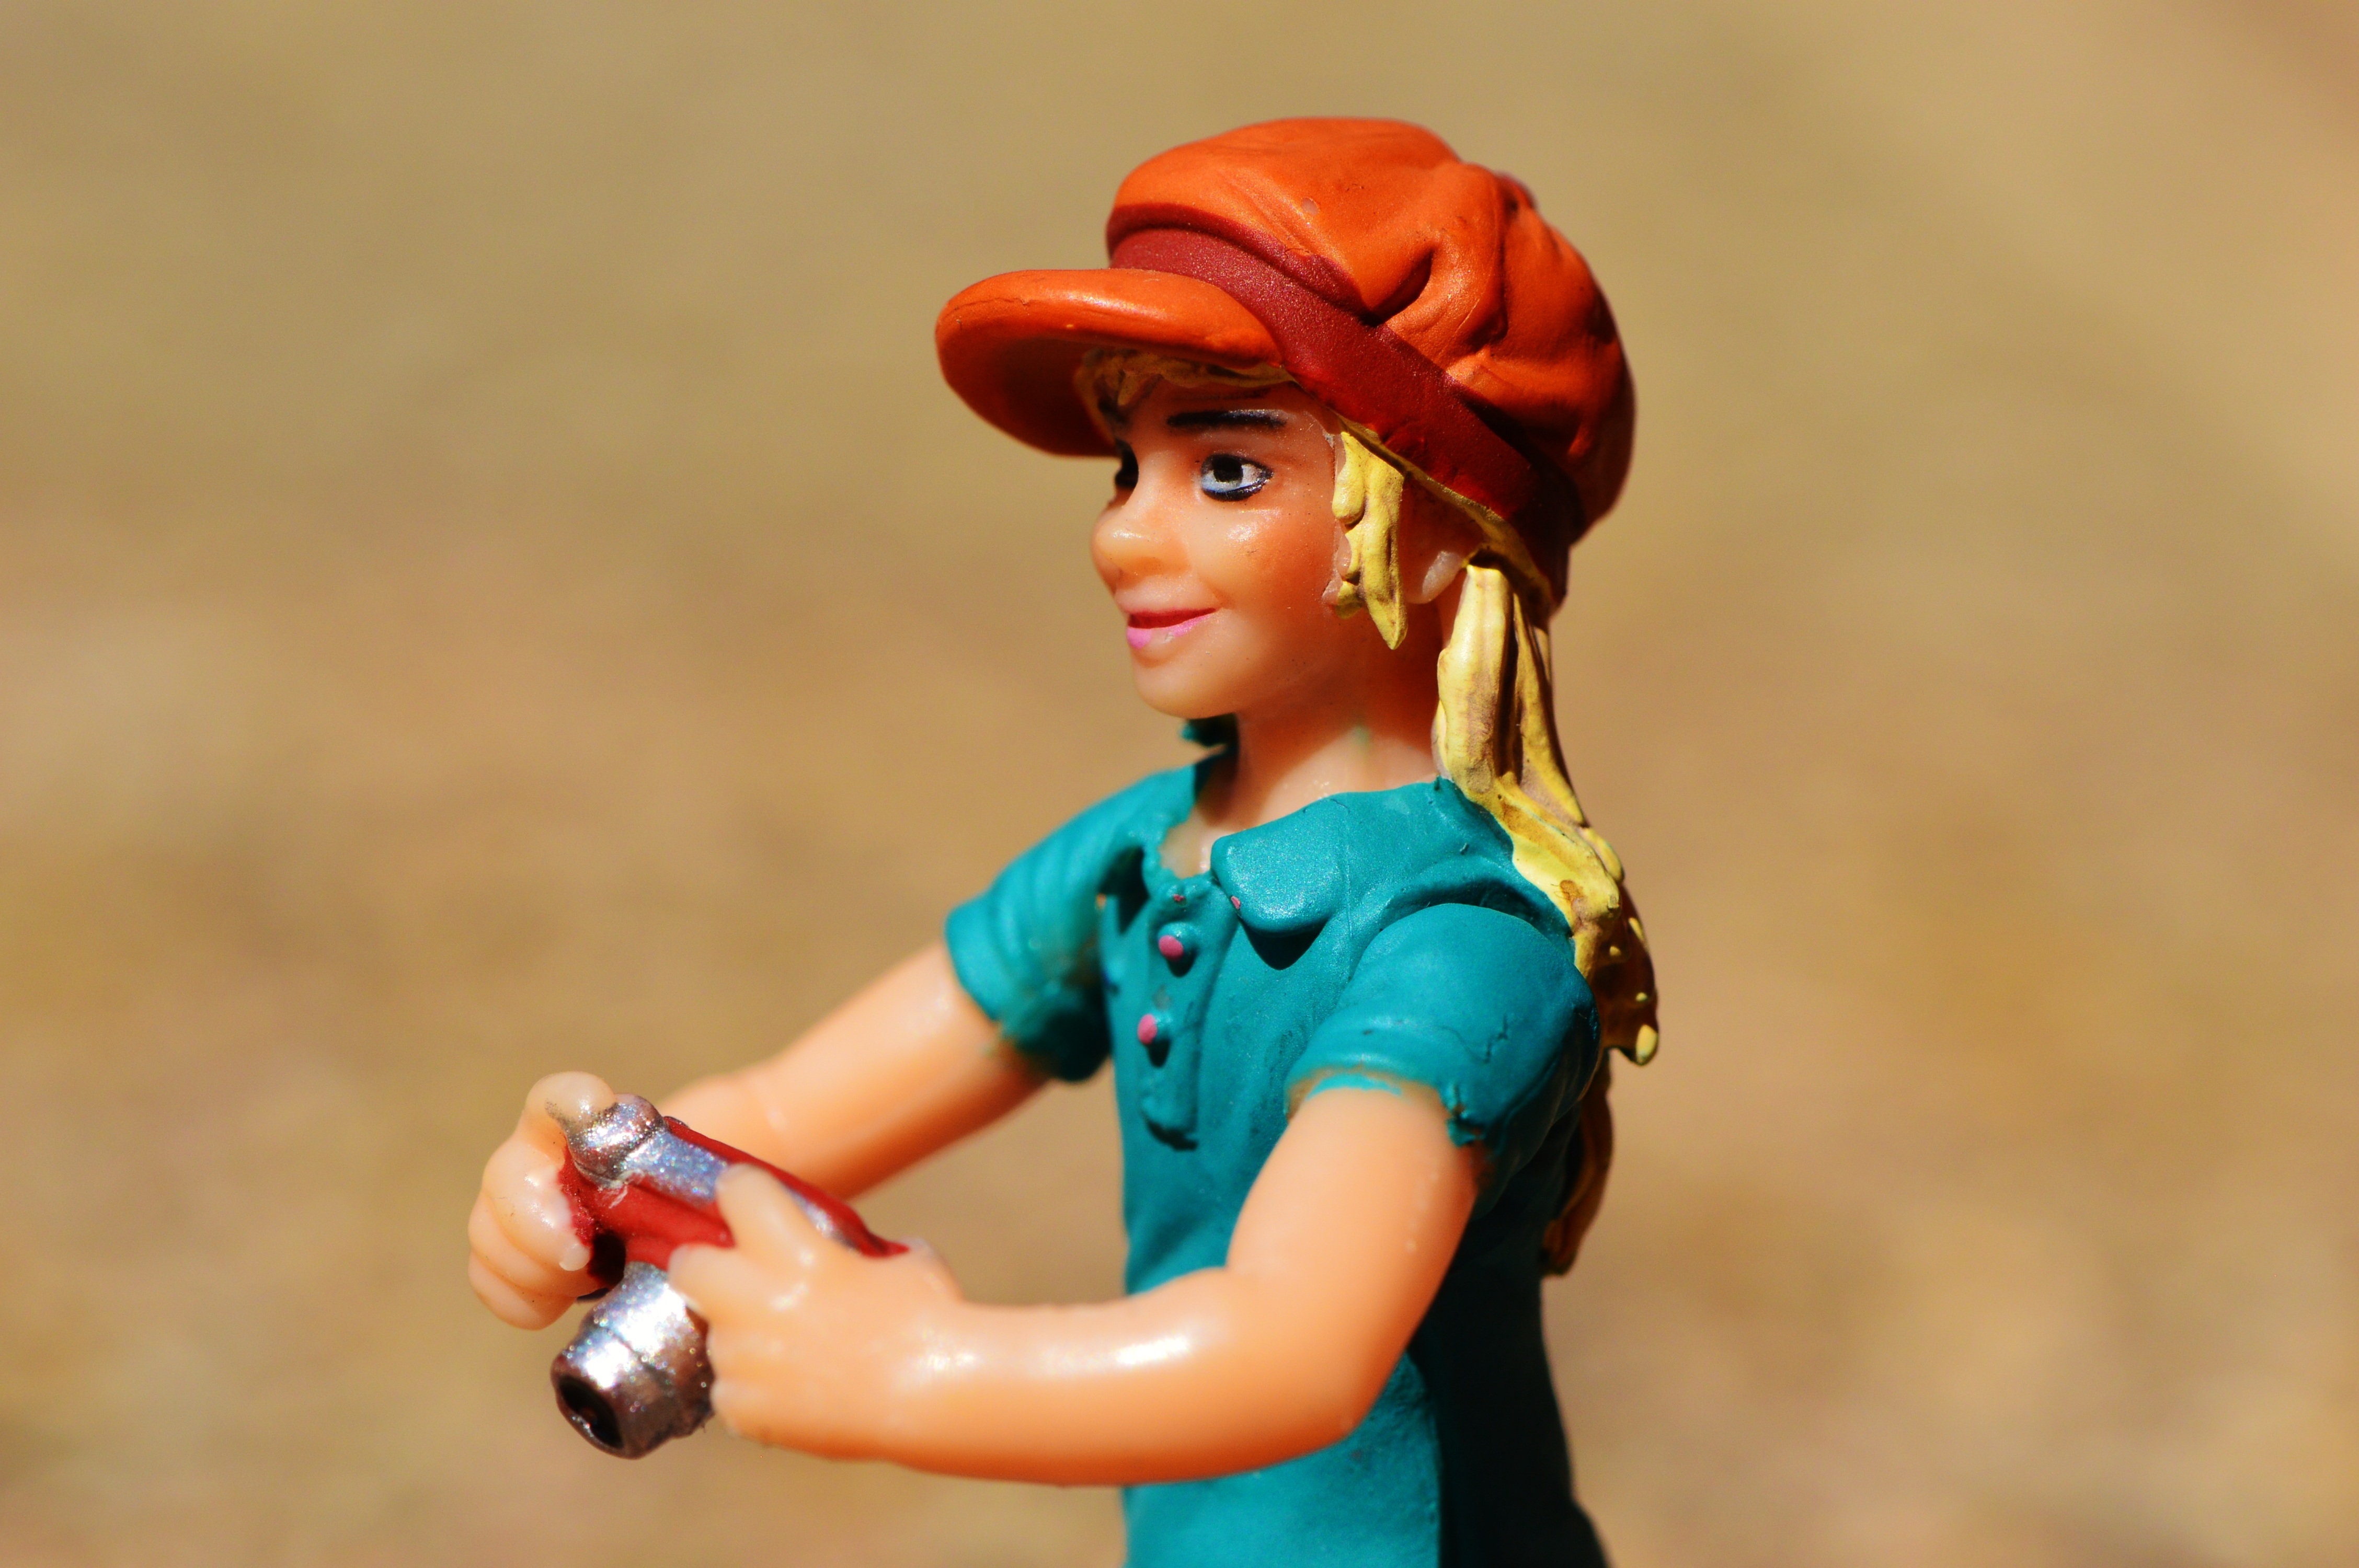
girl, camera, female, red, child, clothing, lady, toy, fun, figure, figurine, photograph